Özlem Cekic

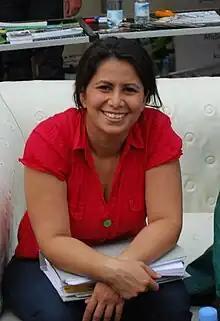
Özlem Cekic in Valby, Denmark 2011

Özlem Sara Cekic (born 7 May 1976) is a Danish-Kurdish former politician and member of parliament for the Socialist People's Party (SF), who is now general-secretary of the organisation Brobyggerne (the Bridge-builders) - Center for Dialog Coffee. She is also a well renowned author, speaker, advisor and active in the public debate, especially on humanitarian issues.